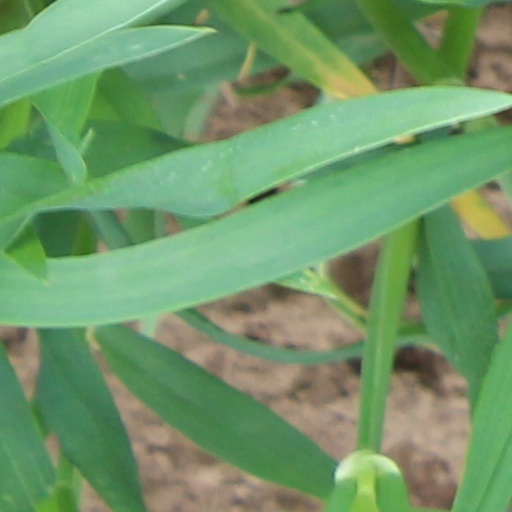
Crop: wheat